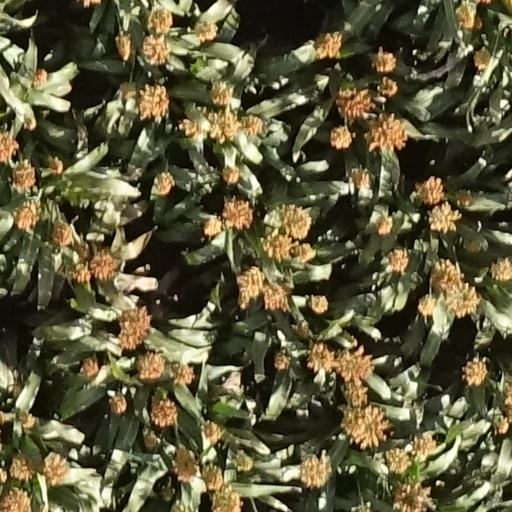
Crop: sorghum